Gilbert Barker

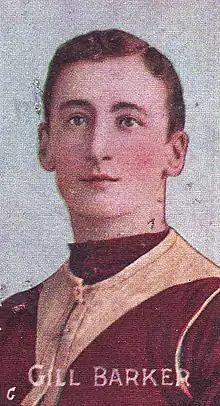
Cigarette card of Barker in 1908

Gilbert William Barker (30 July 1882 – 6 September 1952) was an Australian rules footballer who played for the Fitzroy Football Club and University Football Club in the Victorian Football League (VFL).